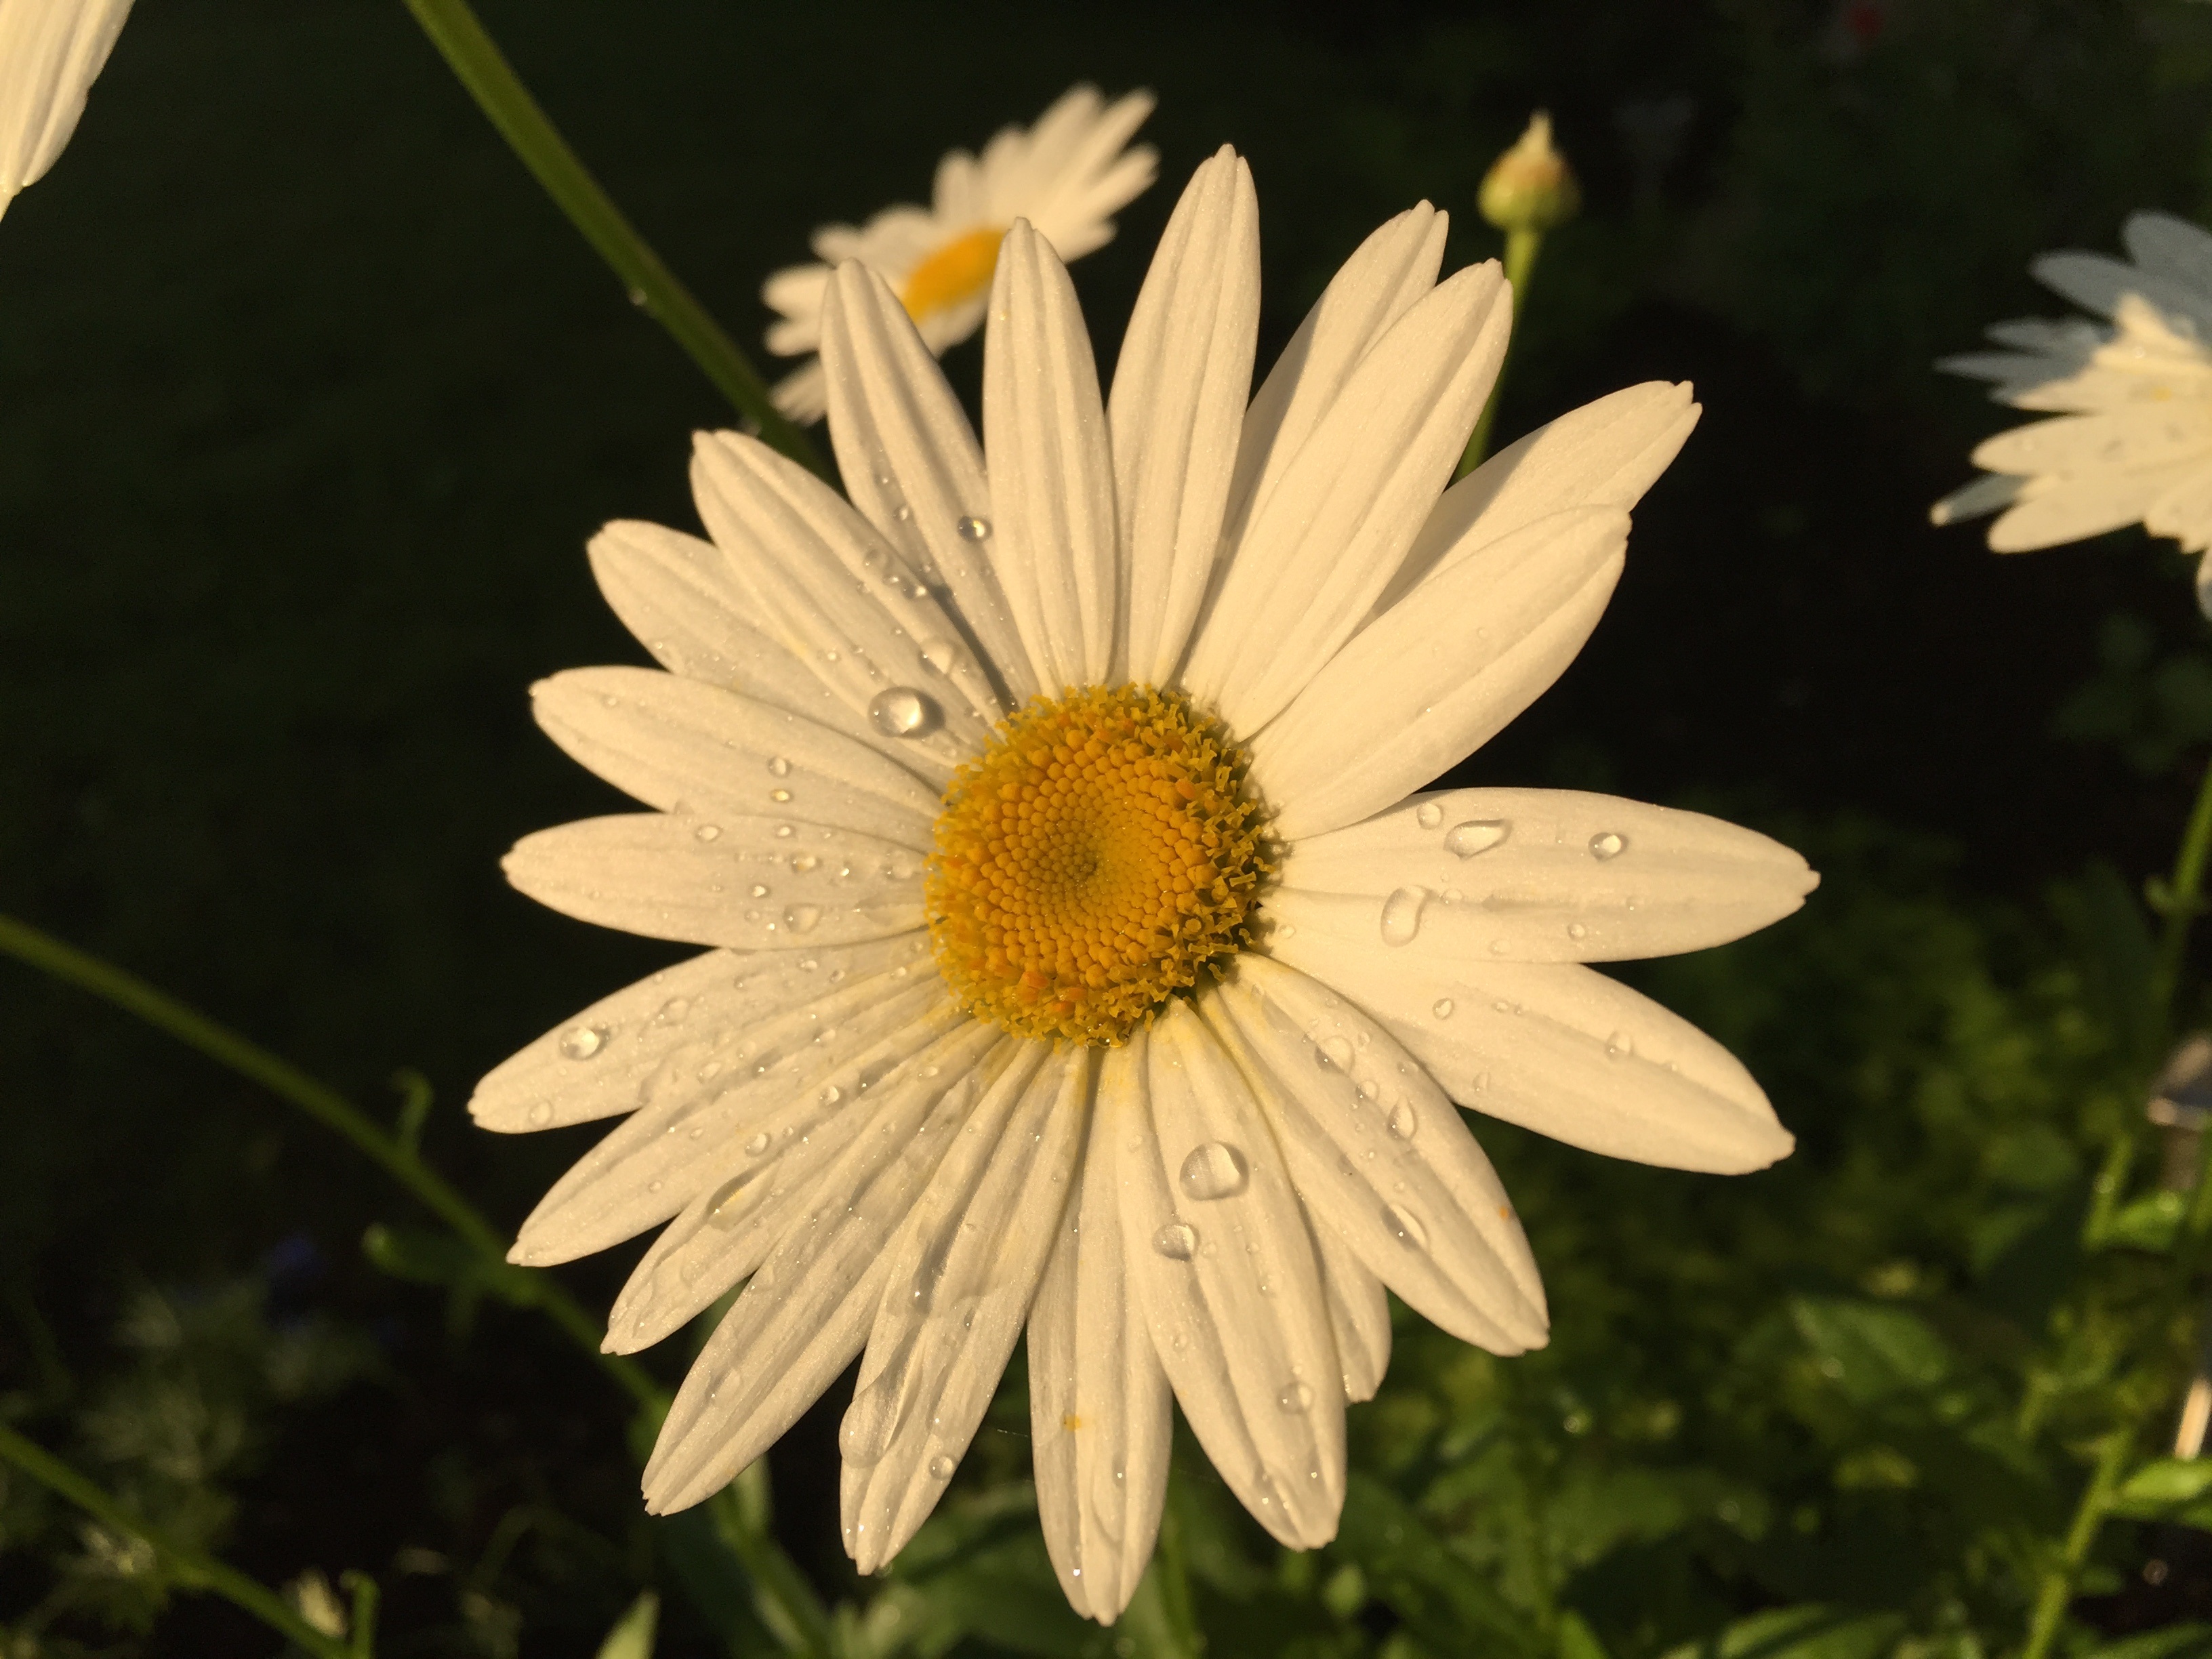
nature, blossom, plant, flower, petal, daisy, botany, yellow, flora, wildflower, close up, daisies, macro photography, flowering plant, daisy family, oxeye daisy, plant stem, land plant, chamaemelum nobile, marguerite daisy, chrysanths